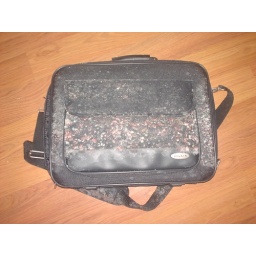
Our house is damp my bag was resting against the wall.....nice!